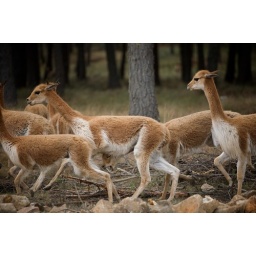
Wild alpaca in the mountains near Cajamarca in the Peruvian andes. The animals are prized for their extremely soft wool.